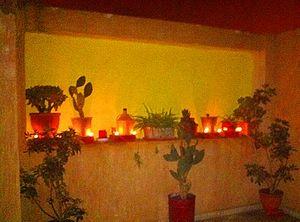
Un pot de fleurs, ou pot horticole, est un récipient dans lequel on cultive des plantes. Les pots de fleurs sont aussi utilisés pour forcer et blanchir certains légumes.